Dorothea Waley Singer

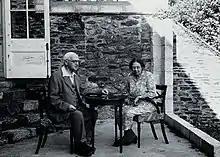
Dorothea Waley Singer with her husband in Kilmarth

Dorothea Waley Singer, b. Cohen (1882–1964) was a British palaeographer, historian of science, medical historian and philanthropist.